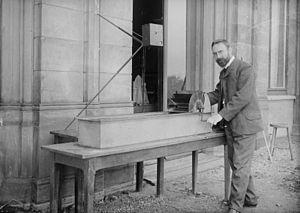
Ludwig Prandtl est un ingénieur et physicien allemand. Il a apporté d'importantes contributions à la mécanique des fluides et à la théorie de la résistance des solides.
L'analyse dimensionnelle est une méthode pratique permettant de vérifier l'homogénéité d'une formule physique à travers ses équations aux dimensions, c'est-à-dire la décomposition des grandeurs physiques qu'elle met en jeu en un produit de grandeurs de base : longueur, durée, masse, intensité électrique, etc., irréductibles les unes aux autres.
L’université Georg-August de Göttingen — en allemand Georg-August-Universität Göttingen, est une des plus célèbres universités allemandes, dont sont issus notamment des mathématiciens de grand renom. Située dans le Land de Basse-Saxe en République fédérale d'Allemagne, en tant qu'établissement consacré à l'enseignement et à la recherche, elle est aussi la plus importante université de cet état, de par le nombre d'étudiants qu'elle accueille. Fondée en 1734 sous le nom de Universitas Regiæ Georgiæ Augustæ par George II, roi de Grande-Bretagne et prince électeur de Hanovre, soucieux de promouvoir les idéaux du siècle des Lumières, elle en est aussi la plus ancienne. L'enseignement a commencé à y être dispensé en 1737.
La couche limite est la zone d'interface entre un corps et le fluide environnant lors d'un mouvement relatif entre les deux. Elle est la conséquence de la viscosité du fluide et est un élément important en mécanique des fluides, en météorologie, en océanographie, etc.